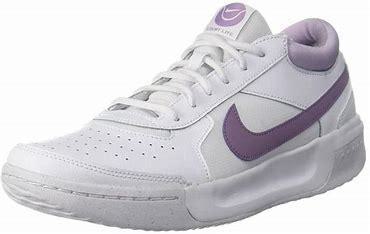
Brand: Nike
Model: Court Zoom Lite 3